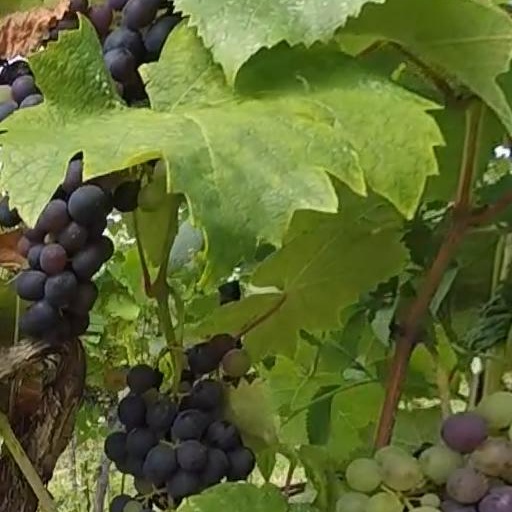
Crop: grape